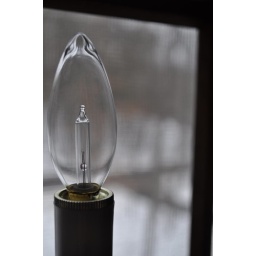
those candle things you put in windows around christmas time